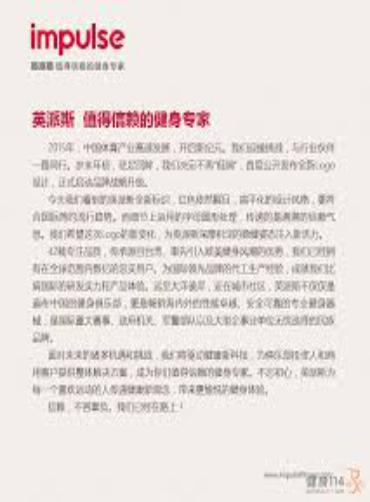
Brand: impulse
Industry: Others